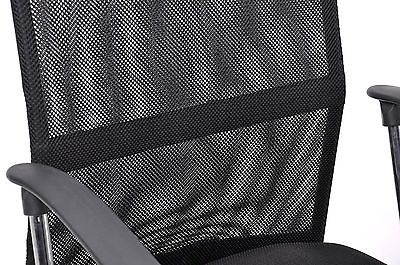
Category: chair